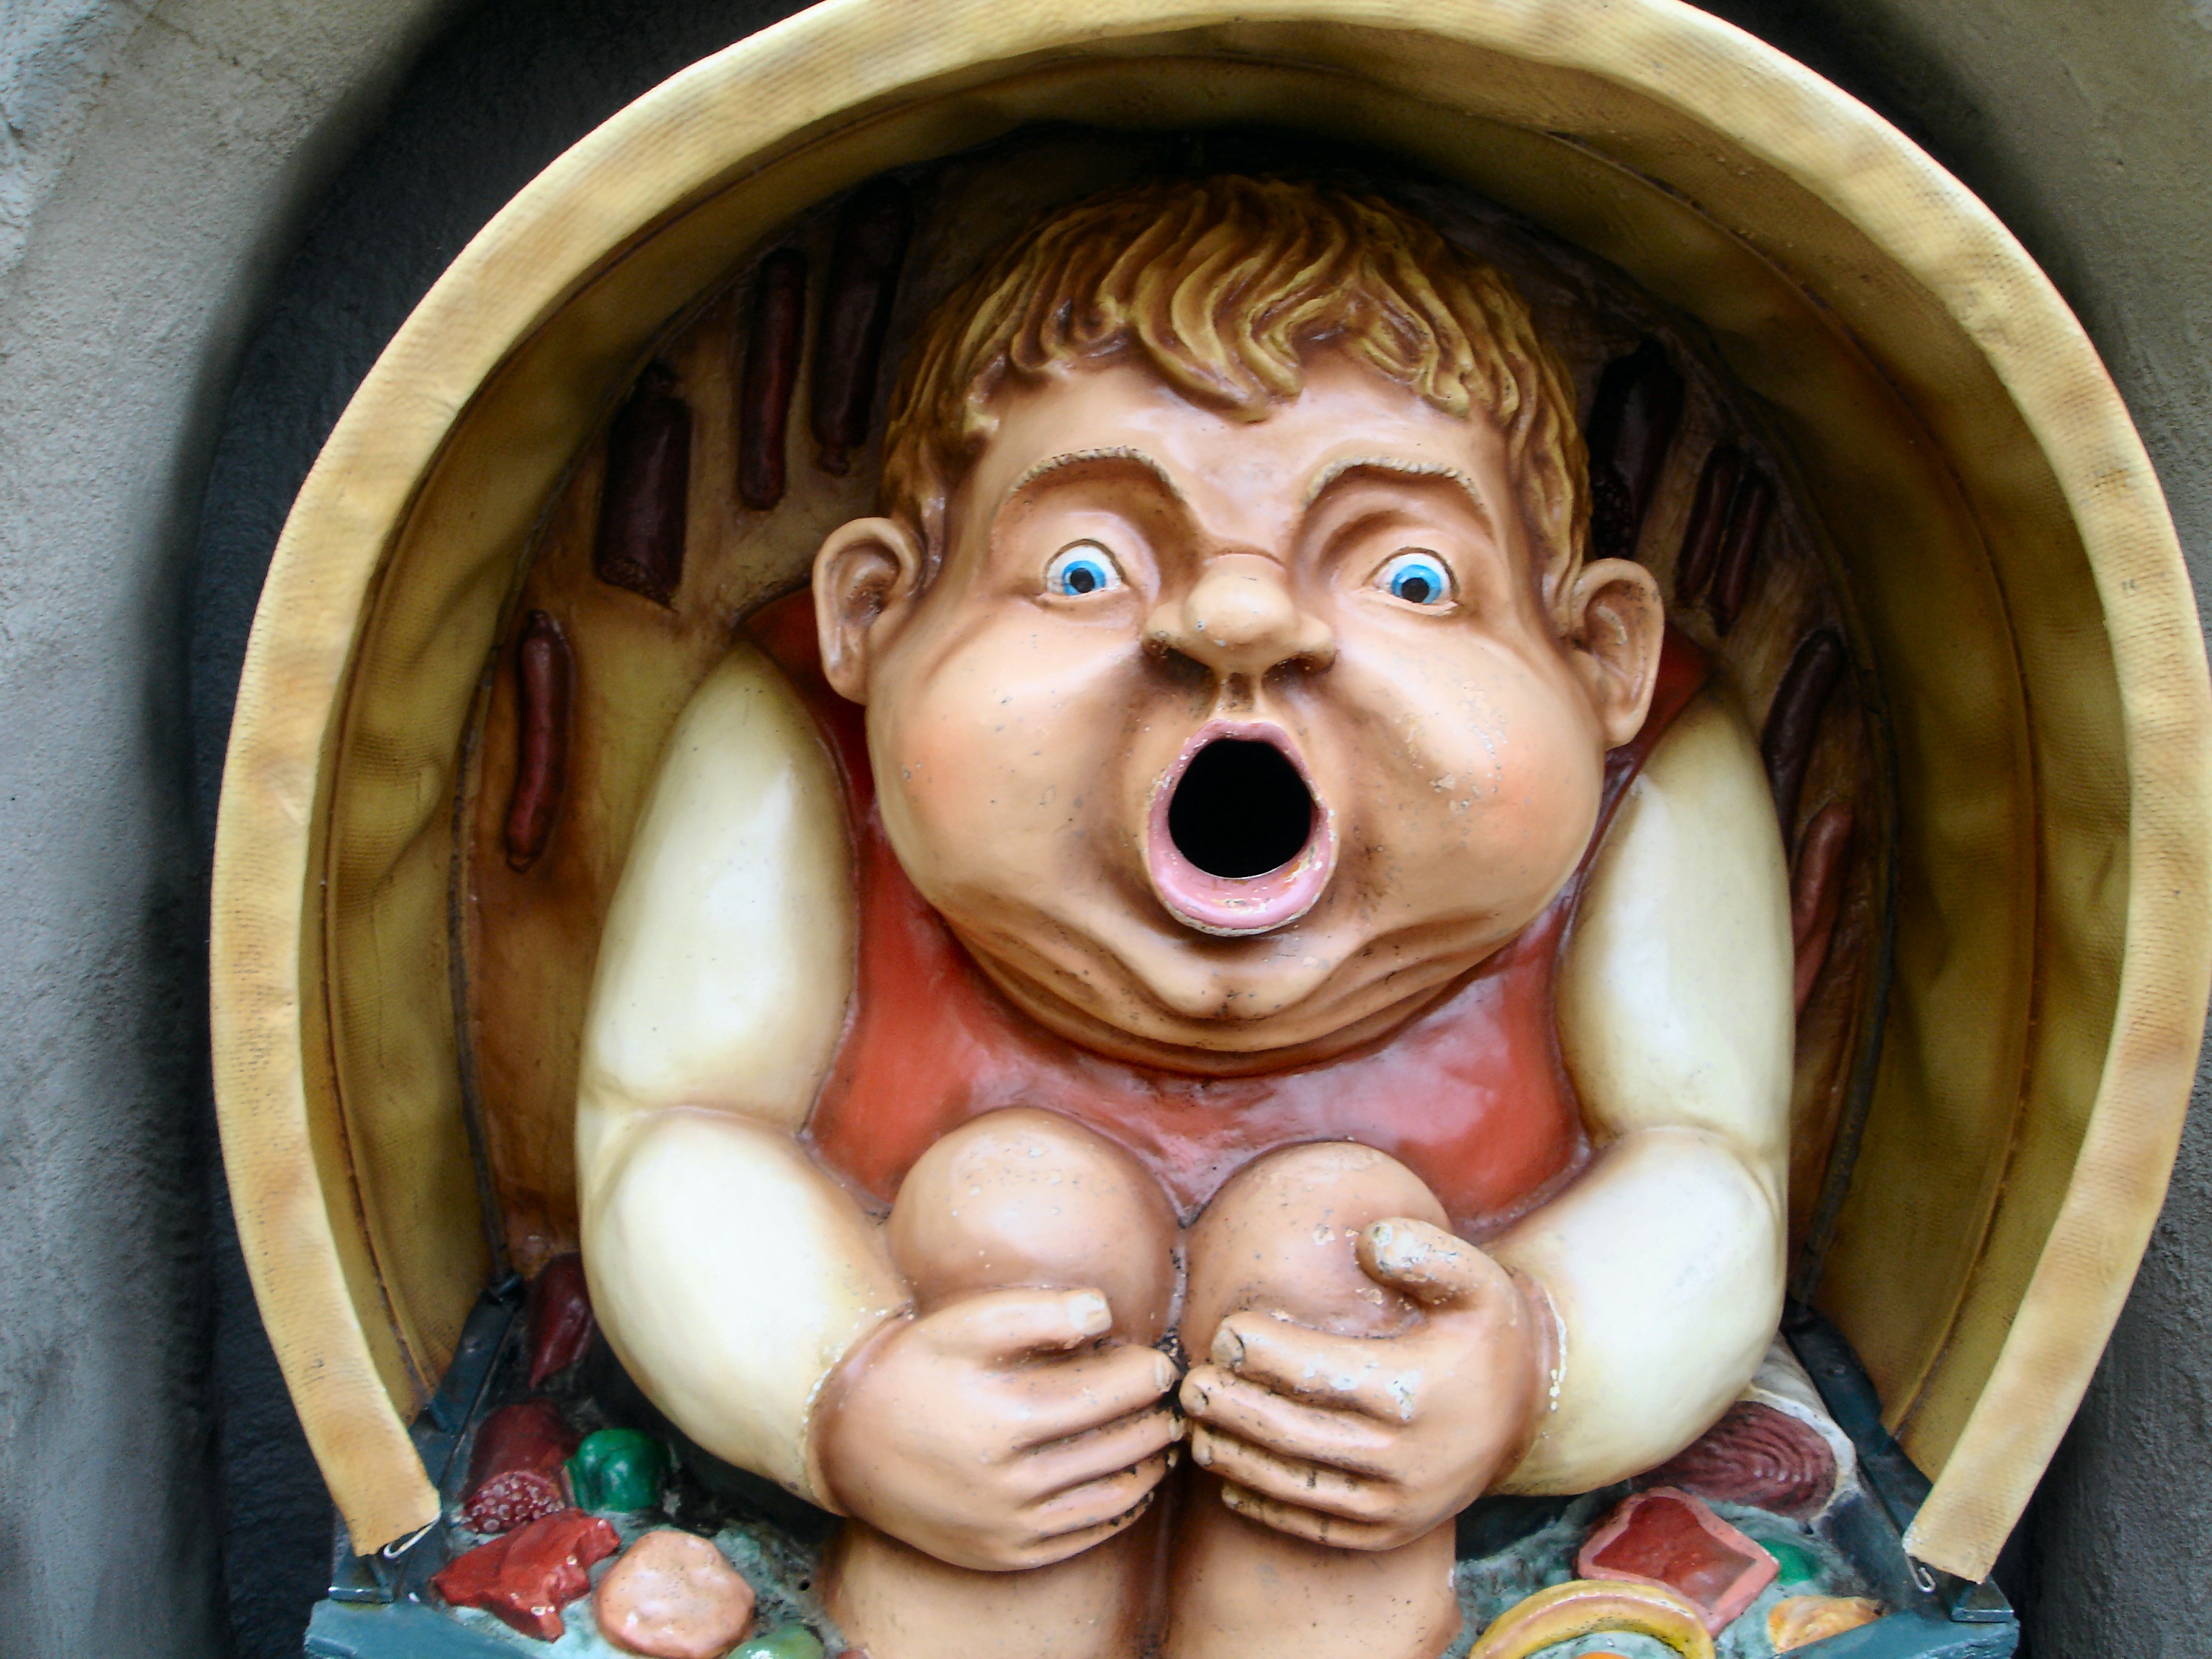
child, attraction, human body, fairy tale, infant, eye, head, fantasy, organ, emotion, hunger, efteling, theme, kaatsheuvel, fairytales, hollow spherical gijs